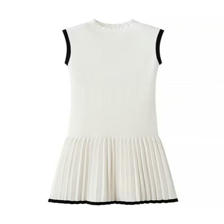
Label: Flat Lay